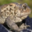
Label: frog